Mark Fistric

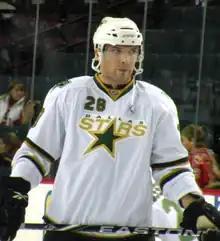
Shown with the Dallas Stars in October 2009

Mark I. Fistric (born June 1, 1986) is a Canadian former professional ice hockey defenceman. He last played with the Anaheim Ducks of the National Hockey League (NHL). He was drafted by the Dallas Stars 28th overall in the first round of the 2004 NHL Entry Draft. He played major junior for the Vancouver Giants of the Western Hockey League (WHL).